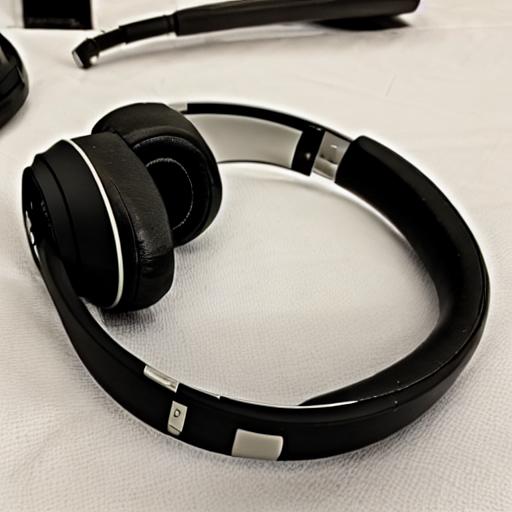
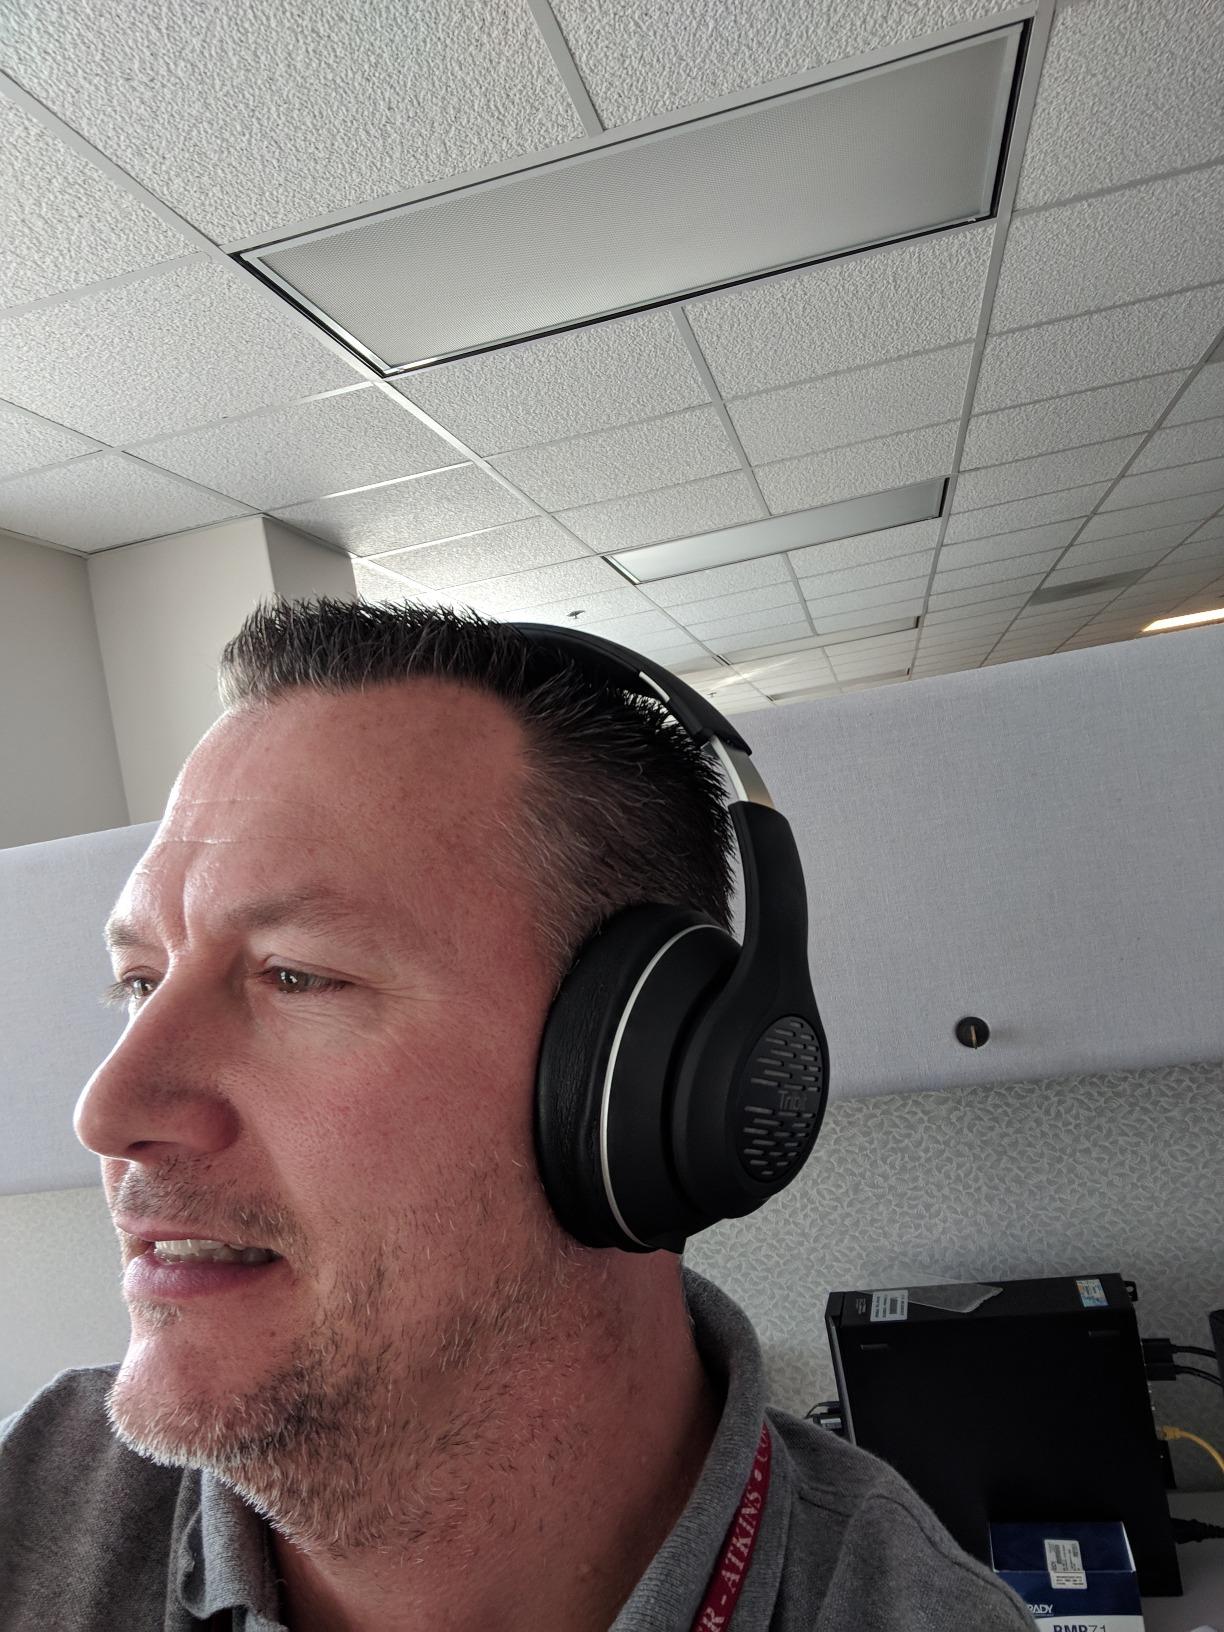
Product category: headphones
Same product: no